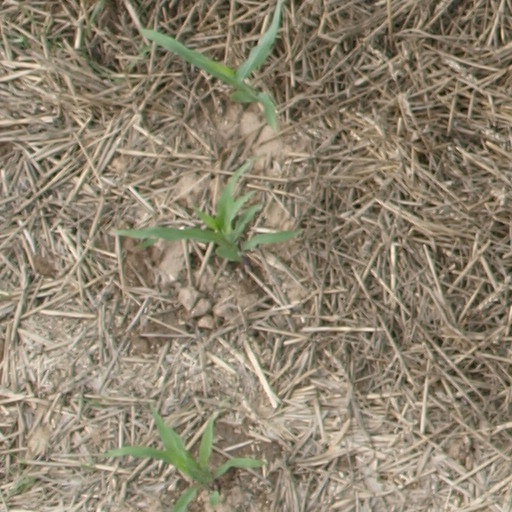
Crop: maize; corn